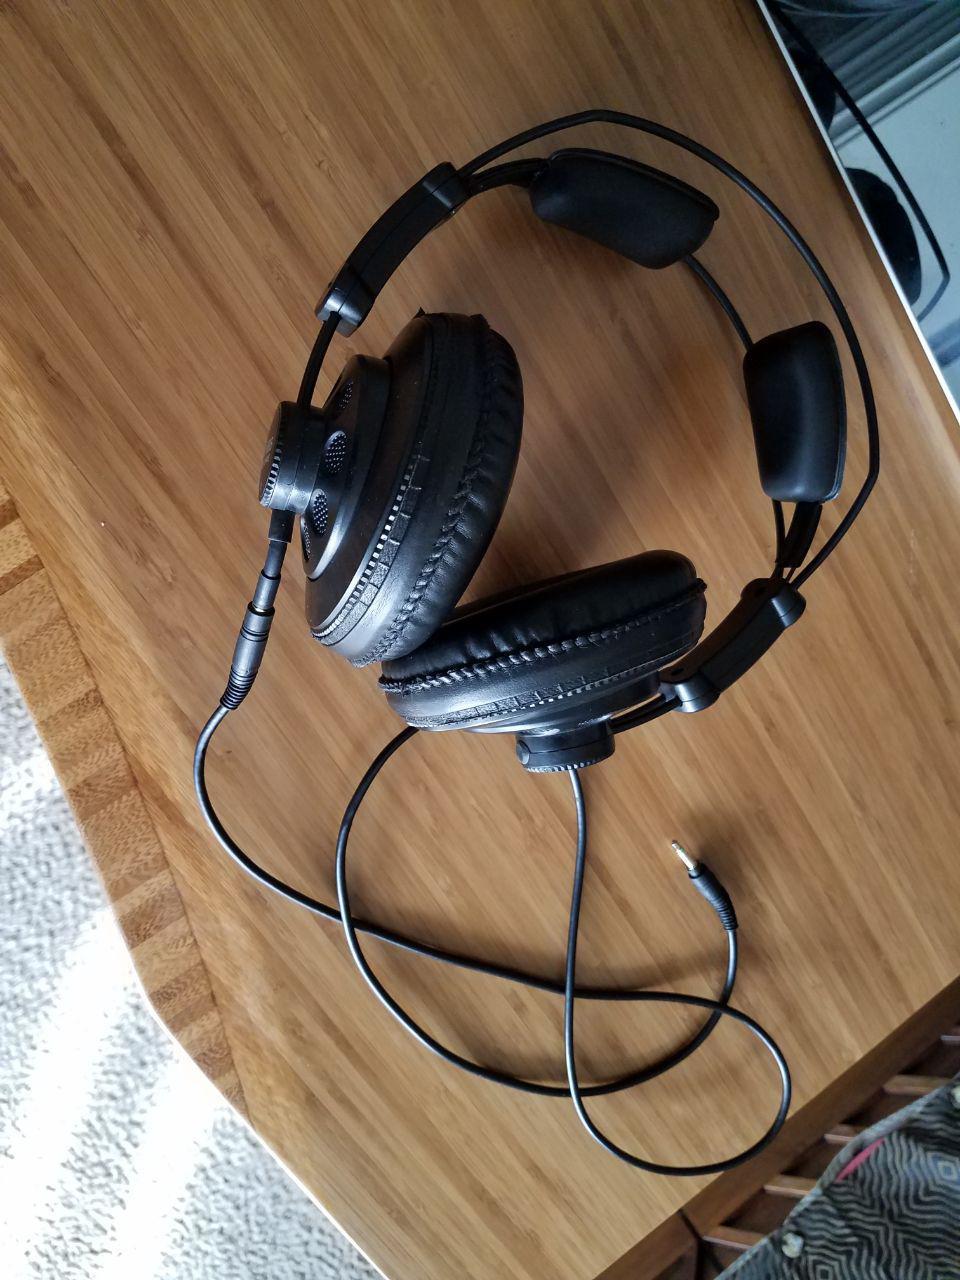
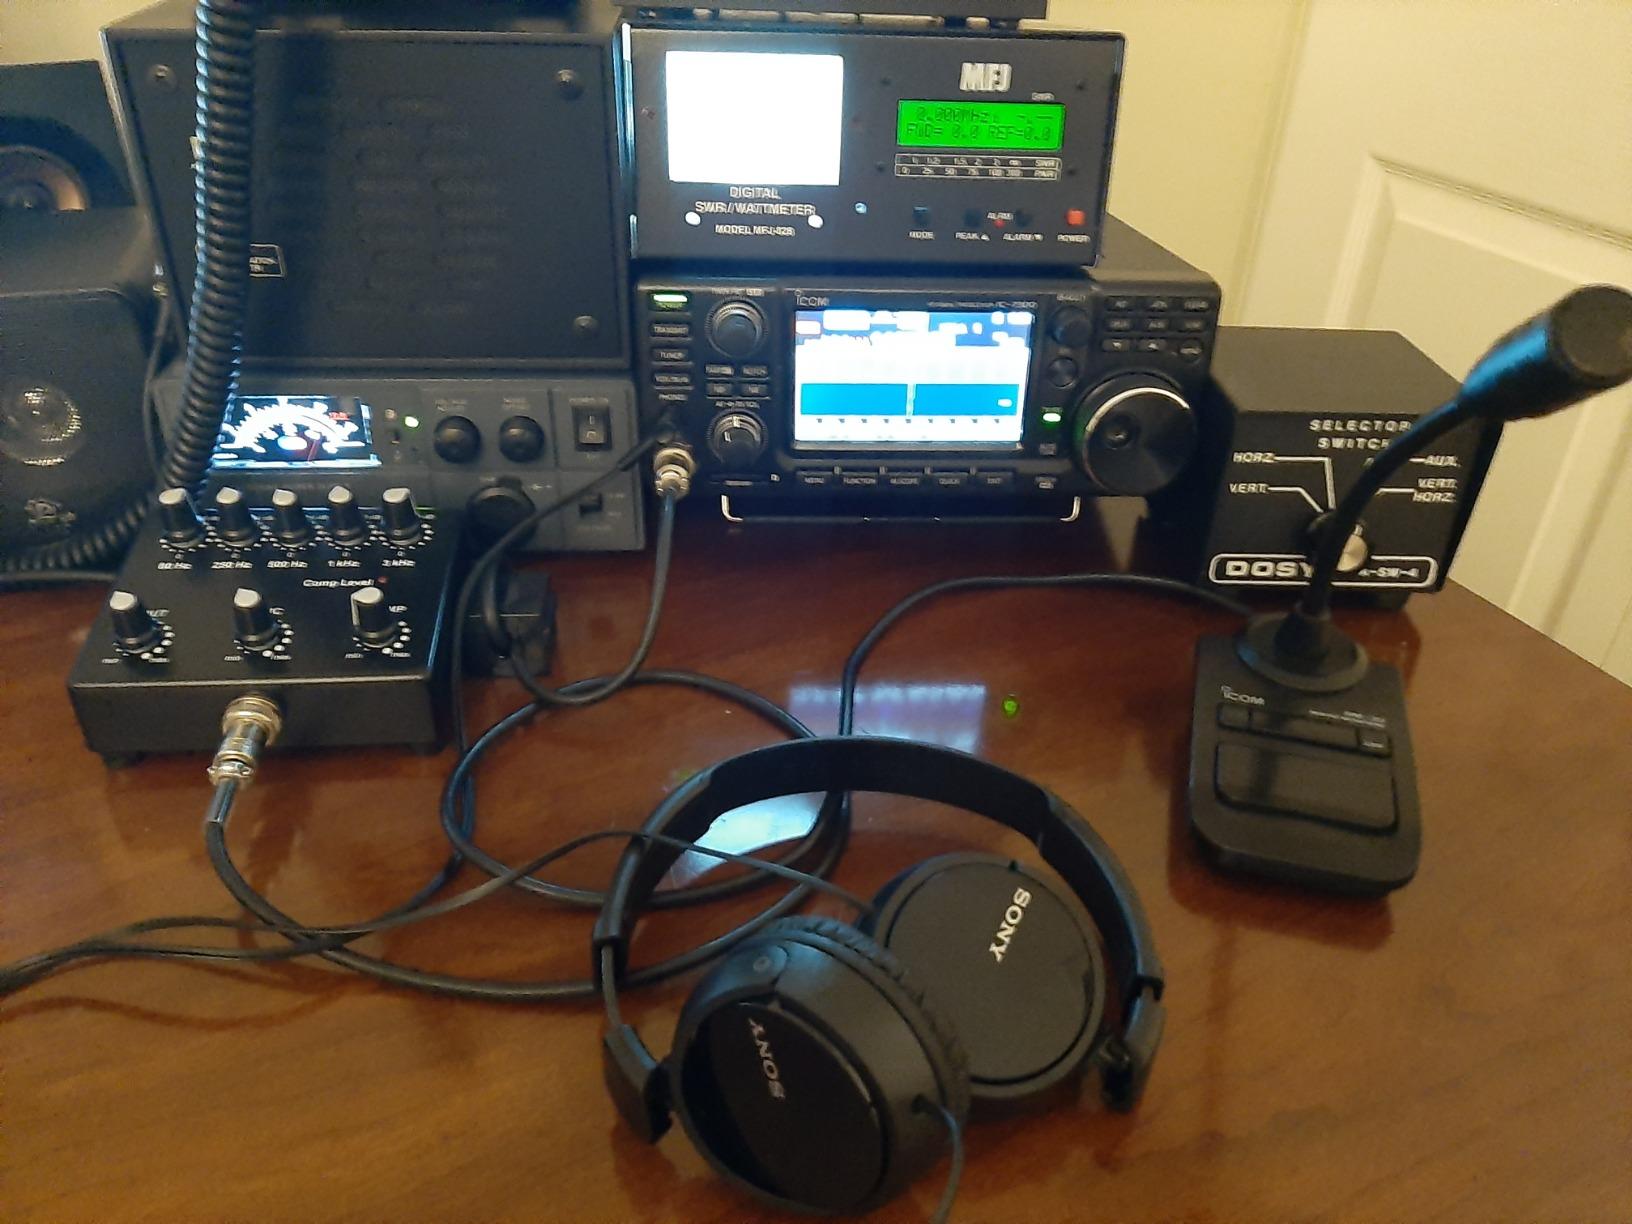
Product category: headphones
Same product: no